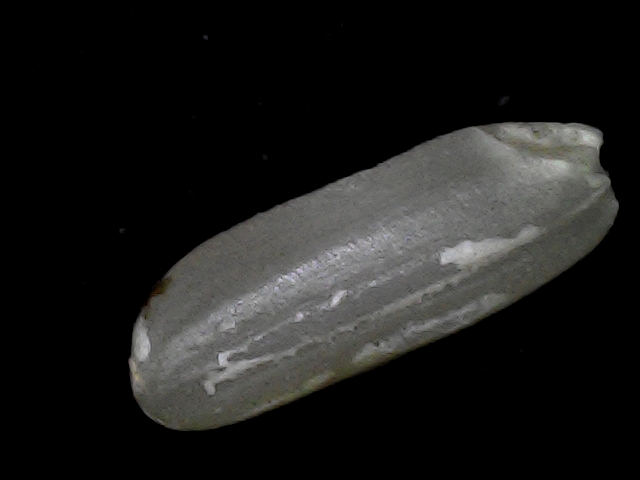
Rice variety: BD56